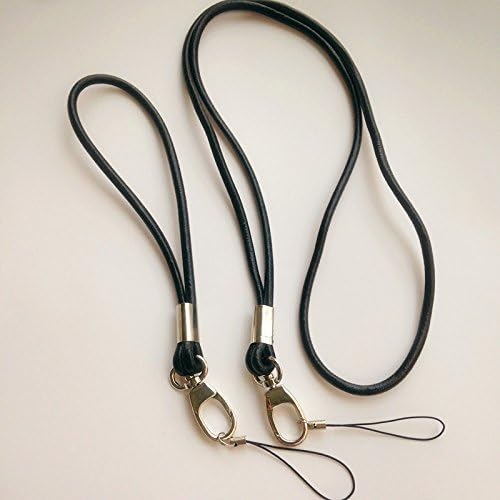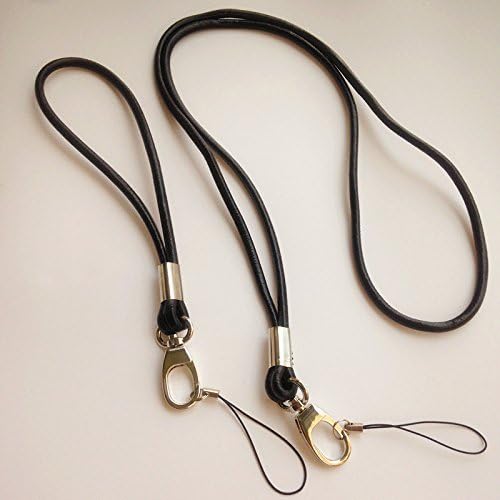
Genimue Leather Neck Lanyard Handmade lanyard Wrist hand Straps Lanyard (1 long and 1 short) for Camera Cell phone ipod mp3 mp4 USB Flash Drive ID card badge and Electronic Devices- (BLACK)
Category: Office Products
The Lanyard is our own design,it comes with high quality and unique style. Neck strap with detachable attachment and hand strap are ideal for people to carry their small electronic devices conveniently. With these lanyards, Most cell phones, USB flash drive, PDAs, music players, portable games, keychain and devices could be applied. Get it and keep your devices safe and handy on the move.
Features: Genimue Leather Handmade,durable and comfortable strap | Lightweight and easy to connect 1 Long,1 Short | Keep your devices safe and handy | Dimensions: 19 (L) (in full) x 0.15 (W) inch for long lanyard, 5.5 (L) (in full)x 0.15 (W) inch for short lanyard | Ideal for light weight electronics accessories , camera, cell mobile phone, music player, USB flash drive, etc